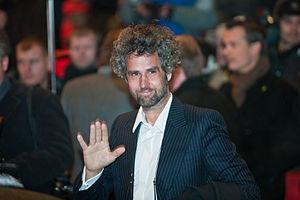
Christoph Schlingensief est un réalisateur de cinéma et homme de théâtre allemand né le 24 octobre 1960 à Oberhausen et mort le 21 août 2010 à Berlin à l'âge de 49 ans.